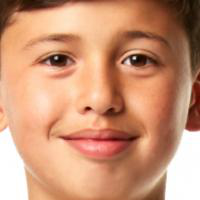
Age group: age 11-20